Koreans in China

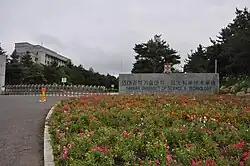
Yanbian University College of Science and Technology

Koreans in China are known for valuing education. The education level of Koreans in China is above China's national average and one of the highest among ethnic groups in China.